Nial Fulton

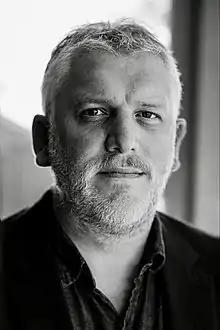

Nial William Fulton is an Australian film and television director, producer and writer. Focused on social justice issues, his works include investigative documentaries "Revelation" (Walkley Documentary Award), "Hitting Home" (AACTA and Walkley Documentary Awards), "Borderland", "The Queen & Zak Grieve" and "" (Rose d'Or, AACTA and Walkley Documentary Awards).